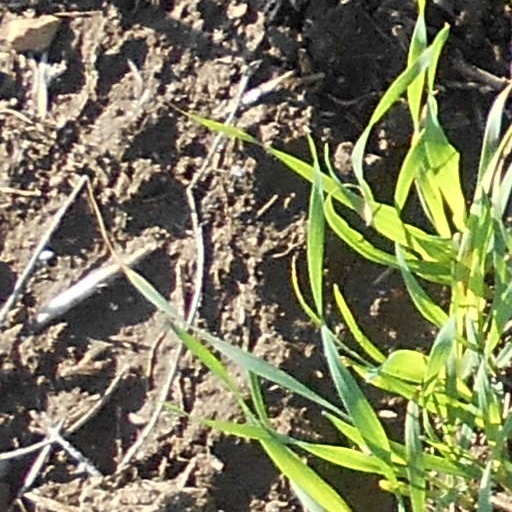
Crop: wheat